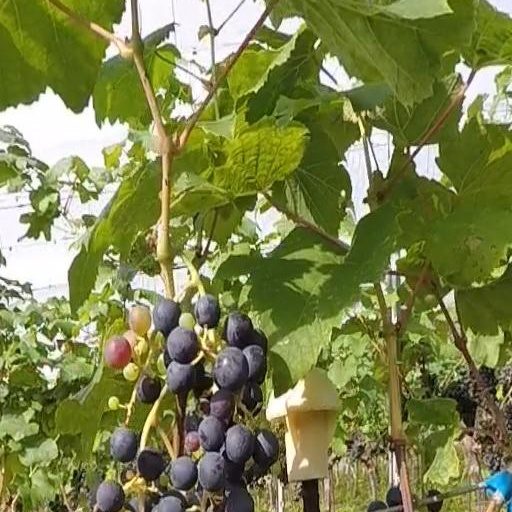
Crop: grape